Neil Johnson (director)

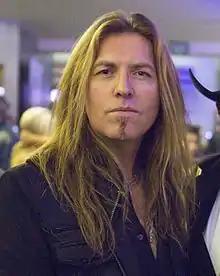
Johnson in 2014

Neil Brook Johnson (born 26 July 1967) is a British film and music video producer, director and editor best known for his long association with heavy metal band Manowar, and for directing and writing science fiction films.